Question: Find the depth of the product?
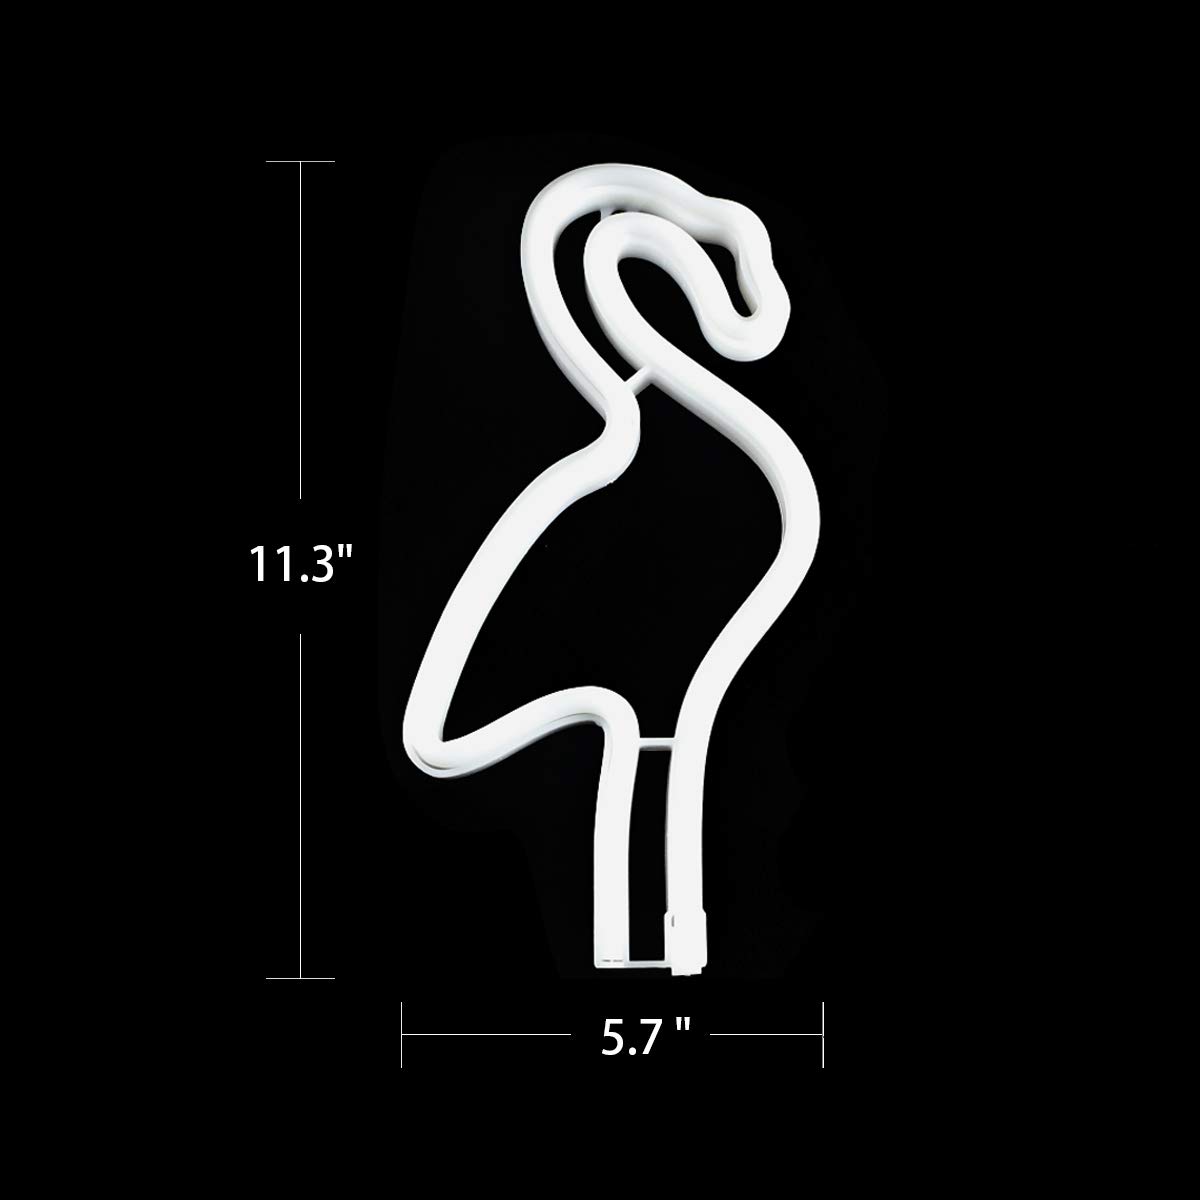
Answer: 11.3 inch